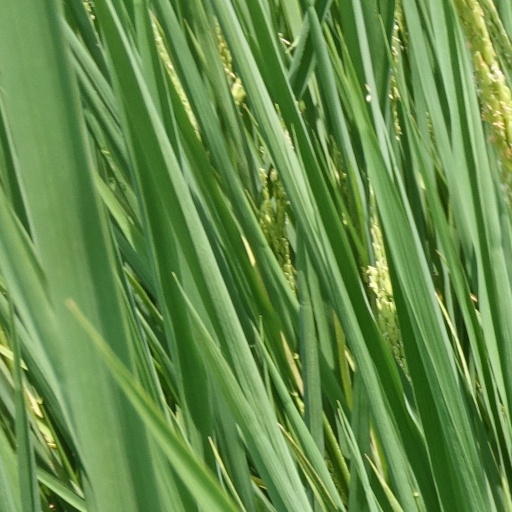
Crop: rice